Dave Vonner

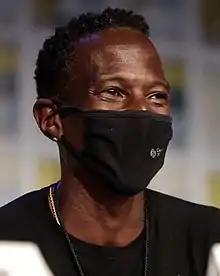
Vonner at the 2021 San Diego Comic-Con.

Vonner grew up in Atlantic City, New Jersey, and was a comic book collector. A native of Pleasantville, New Jersey, Vonner graduated from Pleasantville High School and attended the Art Institute of Philadelphia.